LGBTQ themes in comics

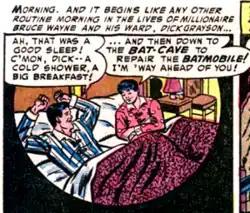
Bruce Wayne and Dick Grayson in a panel from DC Comics "Batman" #84 (June 1954), which was used by Frederic Wertham to allege that comic books promote homosexuality.

In comics, LGBTQ themes are a relatively new concept, as lesbian, gay, bisexual, transgender, or queer (LGBTQ) themes and characters were historically omitted from the content of comic books and their comic strip predecessors due to anti-gay censorship. LGBTQ existence was included only via innuendo, subtext and inference. However the practice of hiding LGBTQ characters in the early part of the twentieth century evolved into open inclusion in the late twentieth and early twenty-first centuries, and comics explored the challenges of coming-out, societal discrimination, and personal and romantic relationships between gay characters.